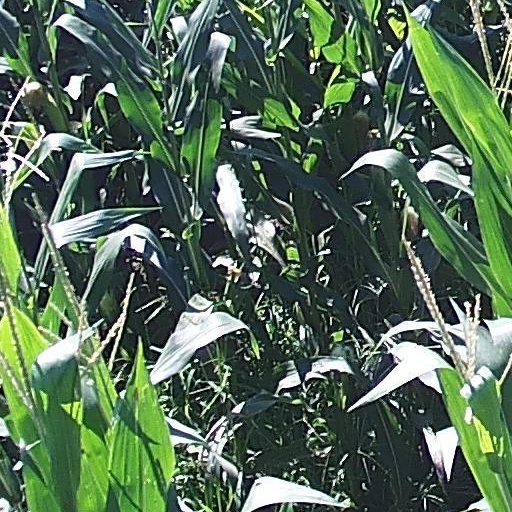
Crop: maize; corn